Memoir

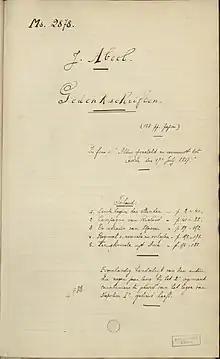
An excerpt from the manuscript "Memoires on Napoleon's campaigns, experienced as a soldier of the second regiment", written by Joseph Abbeel, 1805–1815.

Over the latter half of the 18th through the mid-20th century, memoirists generally included those who were noted within their chosen profession. These authors wrote as a way to record and publish their own account of their public exploits. Authors included politicians or people in court society and were later joined by military leaders and businessmen. An exception to these models is Henry David Thoreau's 1854 memoir "Walden", which presents his experiences over the course of two years in a cabin he built near Walden Pond. Thoreau's memoir, which emphasized the individual's interaction with nature and independence, became a key work of American literature, especially within the transcendentalist movement.